Benjamin Sum

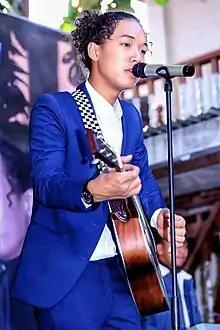
Benjamin Sum in 2020

Benjamin Sum (born 27 November 2000) is a Burmese singer of ethnic Chin descent. He rose to public recognition following his finish as the runner-up on the fourth season of "Myanmar Idol". However, his rose to stardom is attributed to his cover of a Mizo love song "Chhailai Di Lenna" on YouTube in 2021.